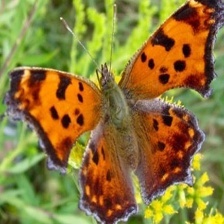
Species: EASTERN COMA
Butterfly family (ImageNet category): admiral